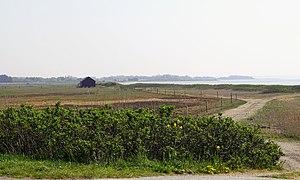
Jegindø est une île danoise, situé dans les terres, dans la partie ouest du Limfjord.